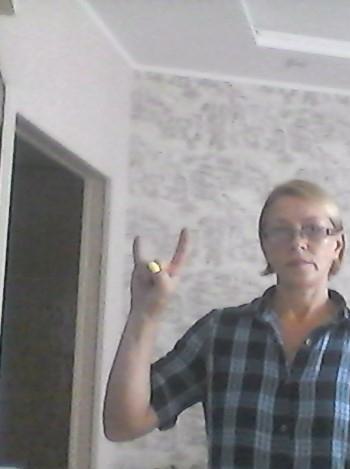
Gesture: rock